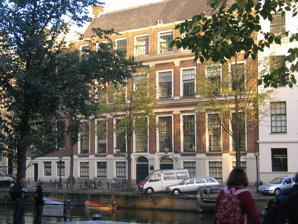
Building: Coymanshuis
Country: Netherlands
Year built: 1625
Canal house in Amsterdam, Netherlands Coymanshuis on the Keizersgracht Facade of the Coymanshuis in Caspar Phillips' Grachtenboek uit 1771. The Coymanshuis is a canal house on the Keizersgracht 177, Amsterdam . The double wide house was designed and built in 1625 by Jacob van Campen for two brothers, traders/bankers; one had six the other ten children. Their company delt in silver, iron and tar. It is Van Campen's first design in Amsterdam and was an important stepping stone to gaining the commission for the Amsterdam City Hall, today the Royal Palace of Amsterdam . He designed it for Balthasar Coymans (1589 - 1657) and his brother Johannes Coymans (1601 - 1657). The house was praised by the writer-architects Cornelis Danckerts de Ry and Salomon de Bray in their book Architectura Moderna in 1631. They claimed that all visitors to the city should see this building if they appreciate architecture. The house and office was home to various members of the Coymans family until it was inhabited by Jan Pieter Theodoor Huydecoper in 1759. In 1780 it was inhabited by his nephew Jan Elias Huydecoper . In 1887 it was sold to the city of Amsterdam, serving for a long time as a secondary school. Since 2003 it is an office building, sheltering the Netherlands headquarters of Amnesty International and since 2014 also other, related organizations. Dutch Rijksmonument 2271 Wikimedia Commons has media related to Keizersgracht 177, Amsterdam . References